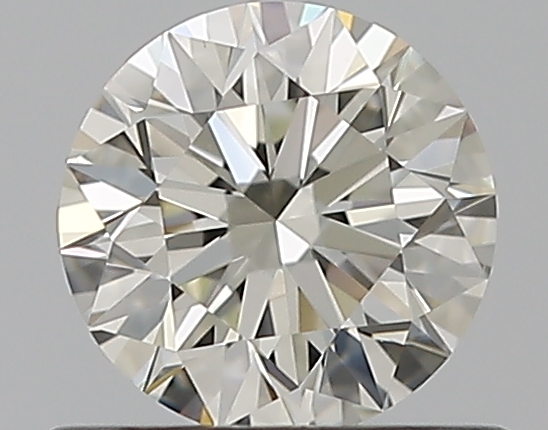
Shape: round
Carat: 0.56
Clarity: VS1
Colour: K
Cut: EX
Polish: EX
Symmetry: EX
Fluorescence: N
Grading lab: GIA
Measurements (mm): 5.25 x 5.27 x 3.28